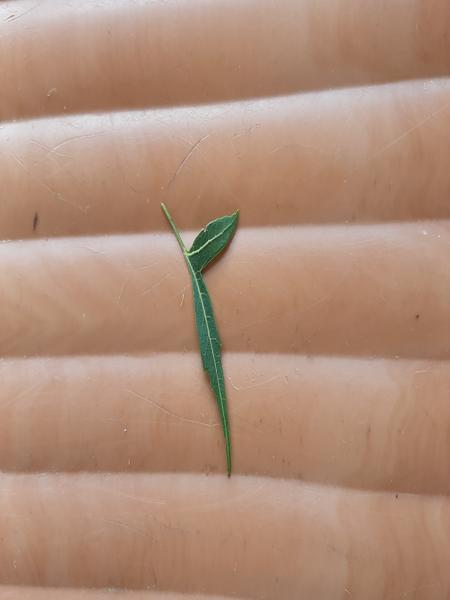
Plant: Neem